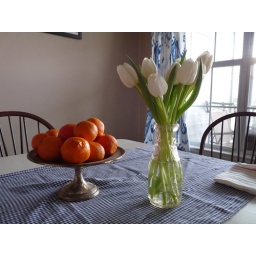
White tulips in a pink hobnail glass jar